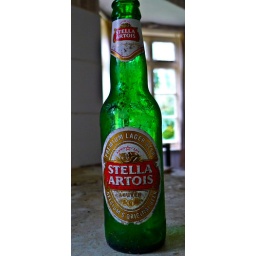
Old beer bottle found in abandoned house